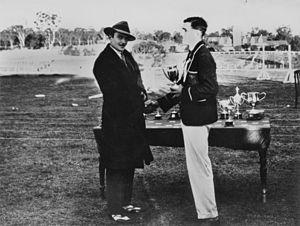
Charles Henry George Howard, 20ᵉ comte de Suffolk, 13ᵉ comte de Berkshire, est un homme politique britannique.